All Kamen Rider: Rider Generation

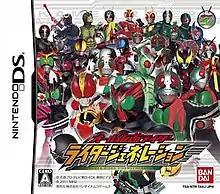

is a Bandai Namco Nintendo DS video game featuring the protagonists of the Kamen Rider Series.